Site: brandenburg
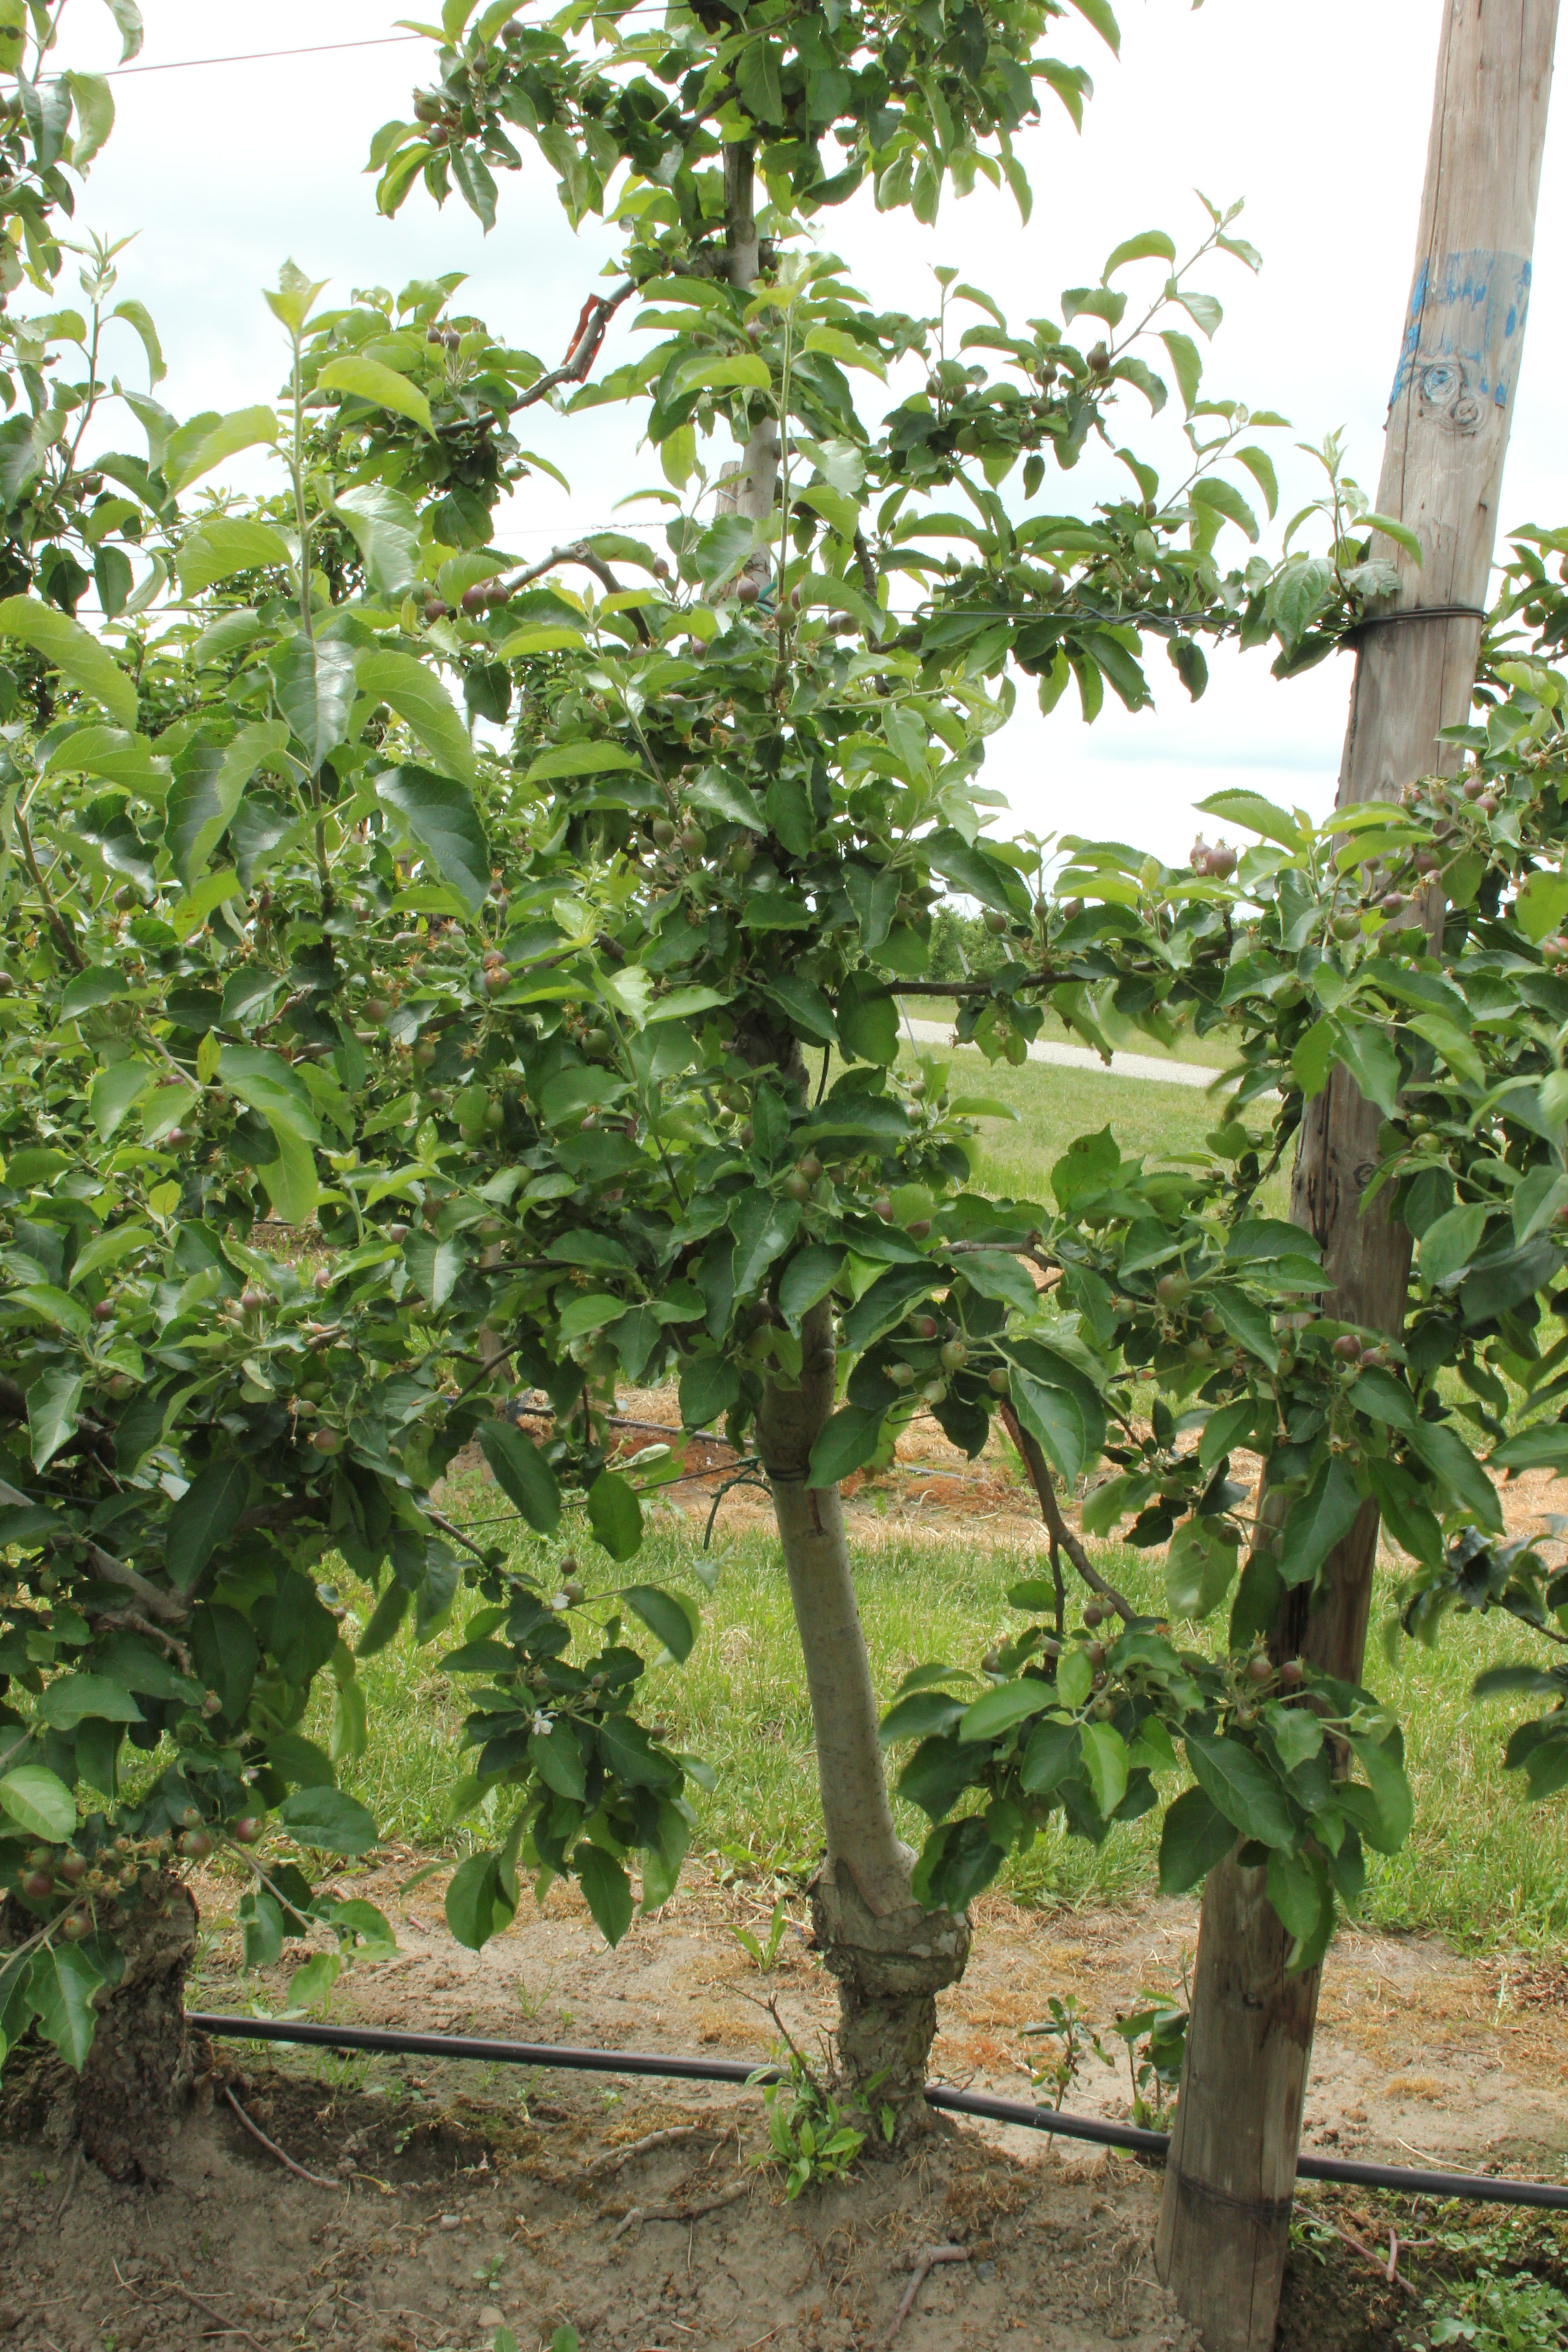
Growth stage (BBCH 72): Development of fruit